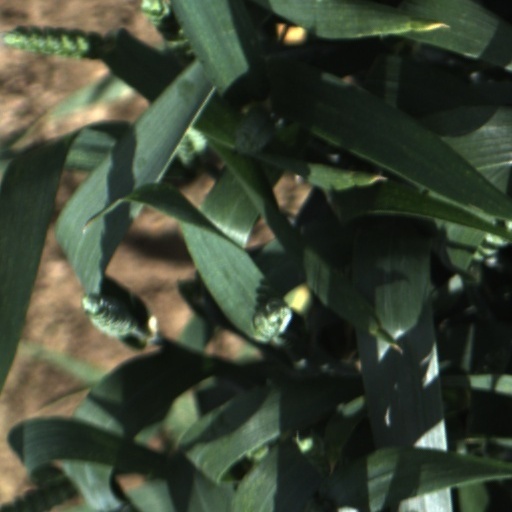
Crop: wheat